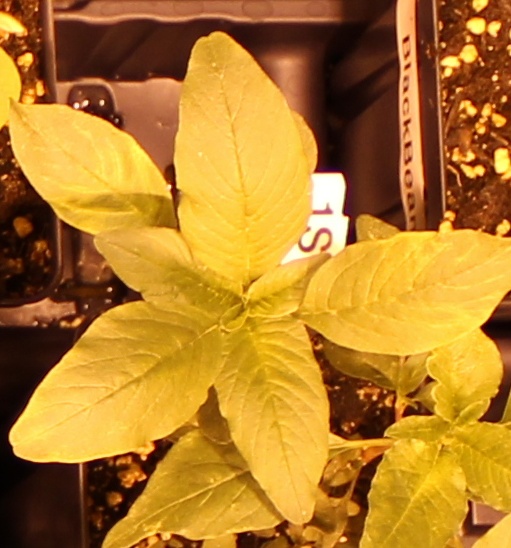
Label: Waterhemp